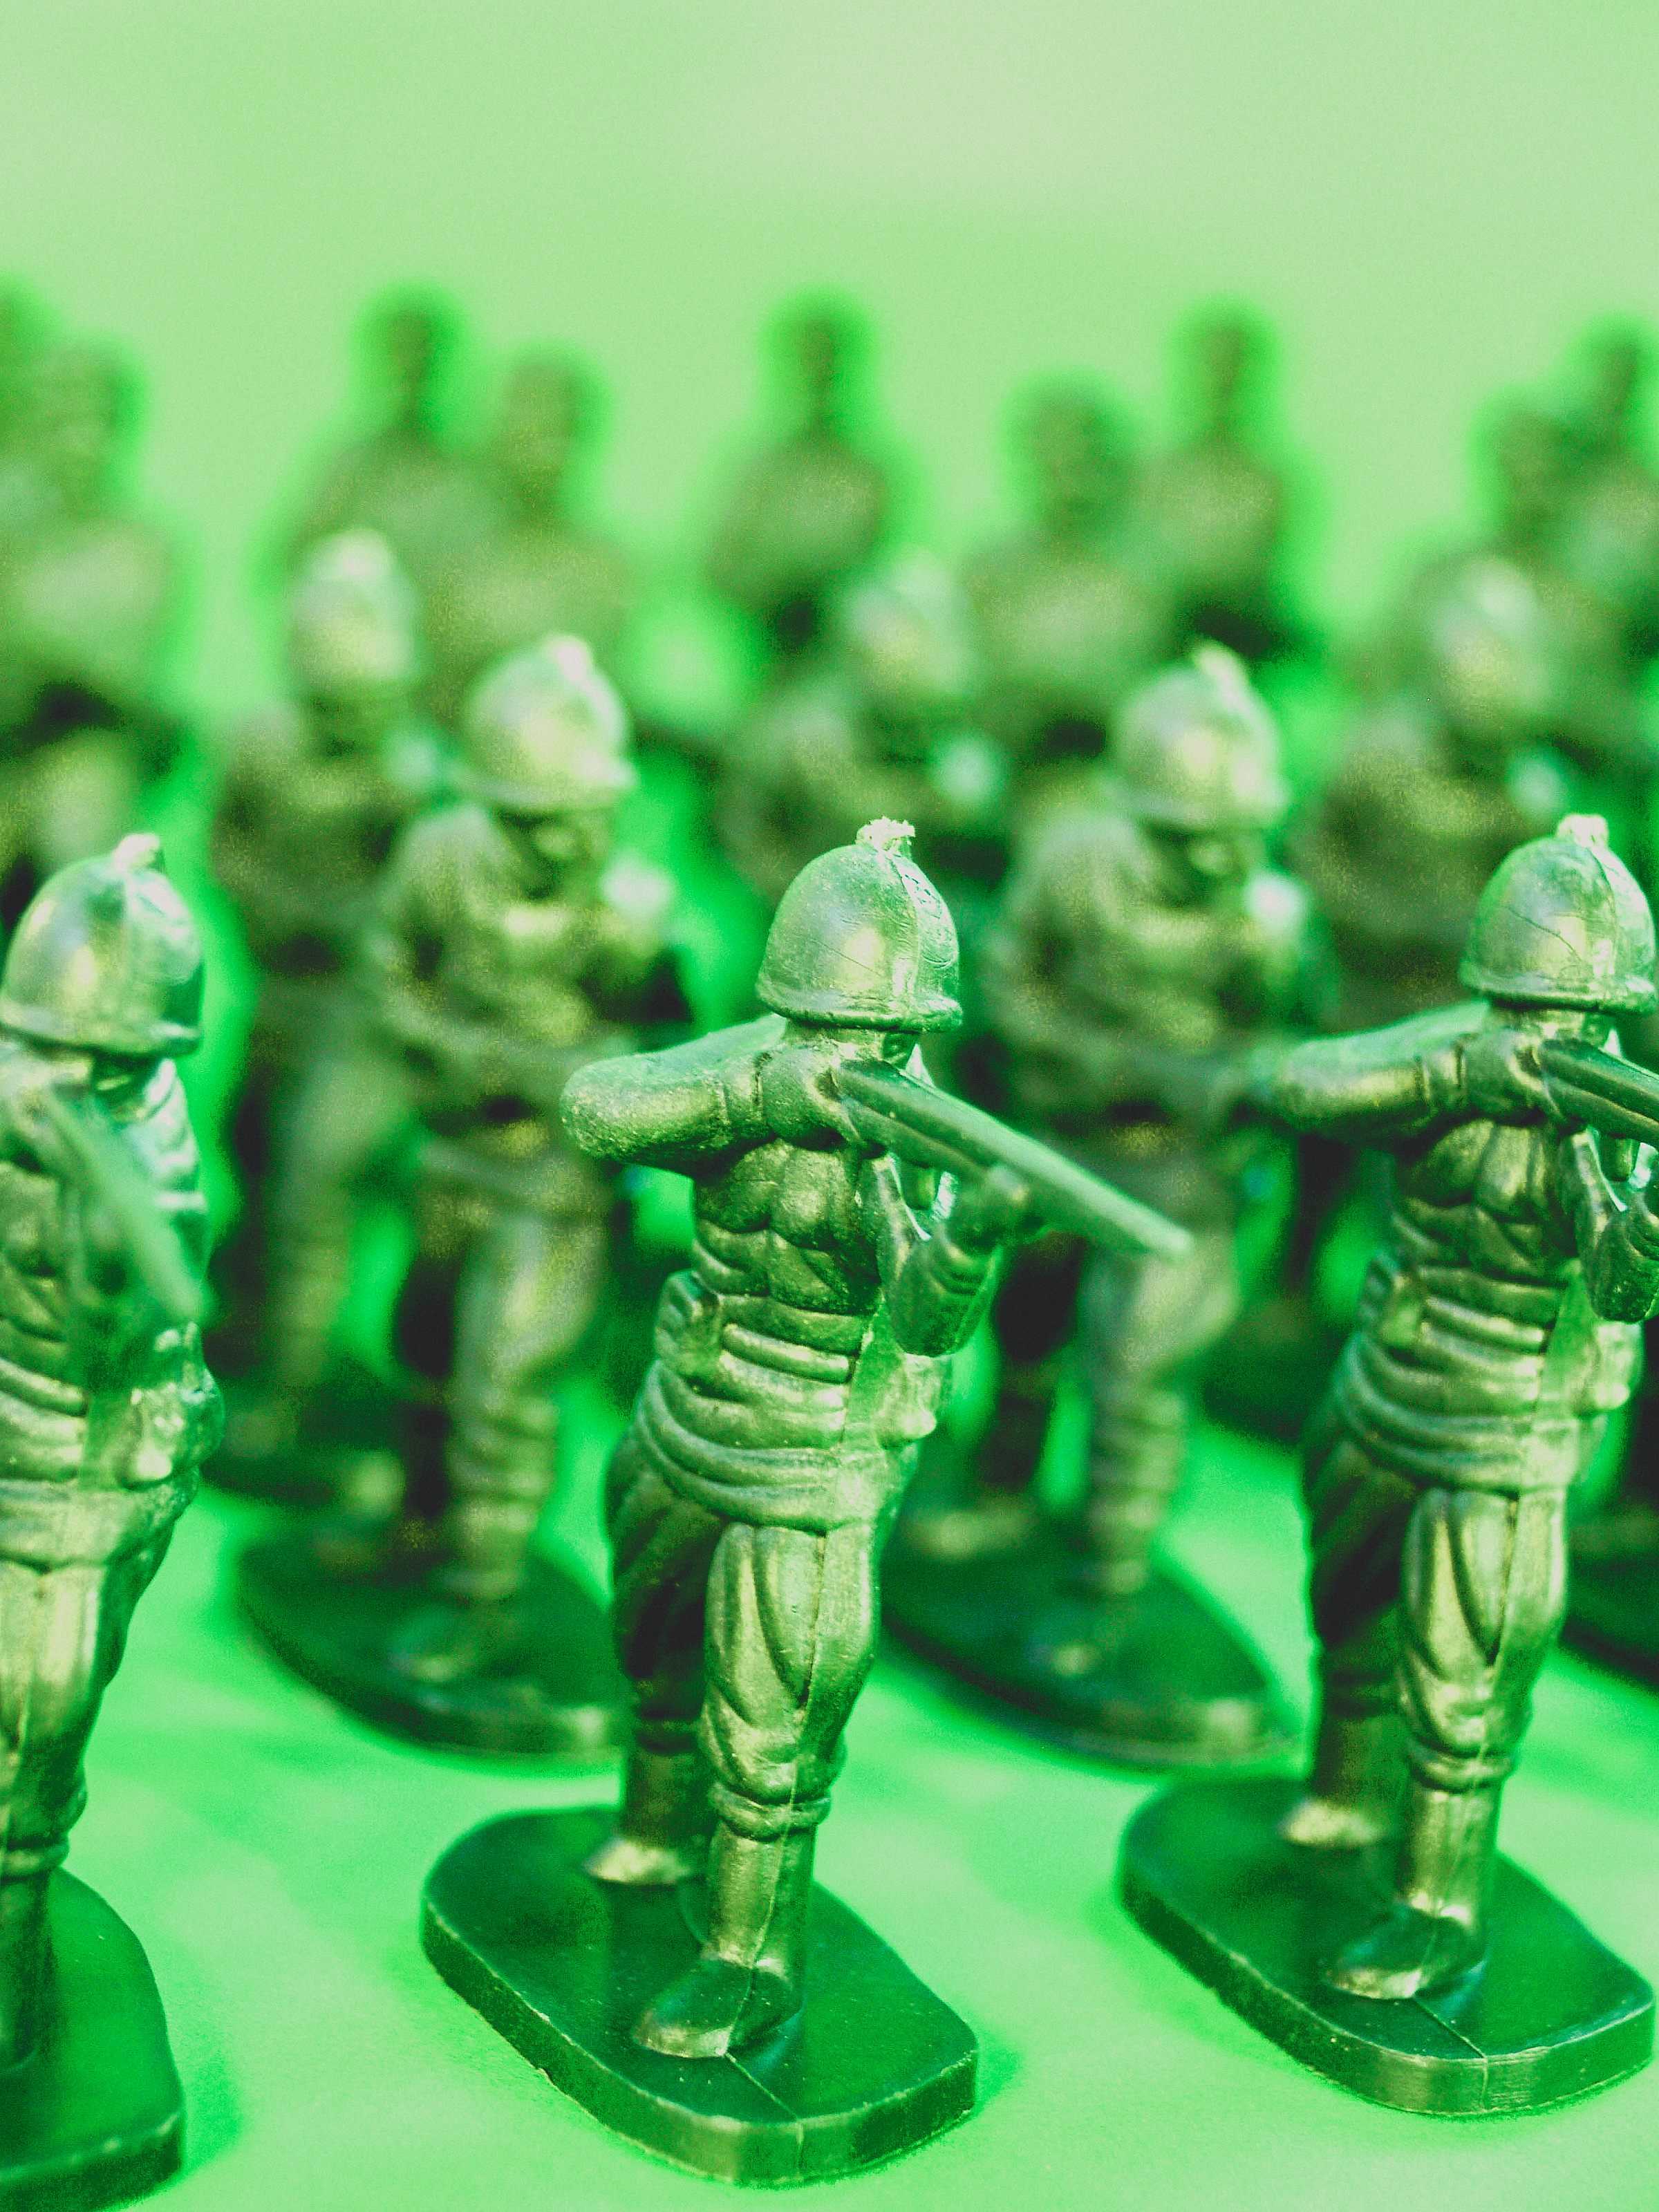
war, plastic, small, army, green, toy, weapon, military, gun, soldier, combat, tiny, isolated, object, model, troop, miniature, white, figurine, commando, play, man, figure, battle, attack, background, enemy, action, warfare, childhood, army men, grass